Star of Life

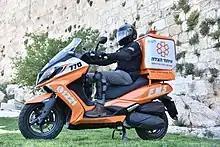
Ambulance motorcycle from Israel's United Hatzalah combine the Jewish Star with the Star of Life.

Most ambulances in Turkey do not use the Star of Life. Ambulances in Iran commonly display the Star of Life. Egyptian Ministry of Health ambulances display the Star of Life on one rear door, and a red crescent on the other. National ambulances in the United Arab Emirates do not display the Star of Life, instead showing an EKG graphic on the sides and rear. In Saudi Arabia, the Red Crescent Society answers the emergency line, and provides service in vehicles bearing the red crescent emblem.